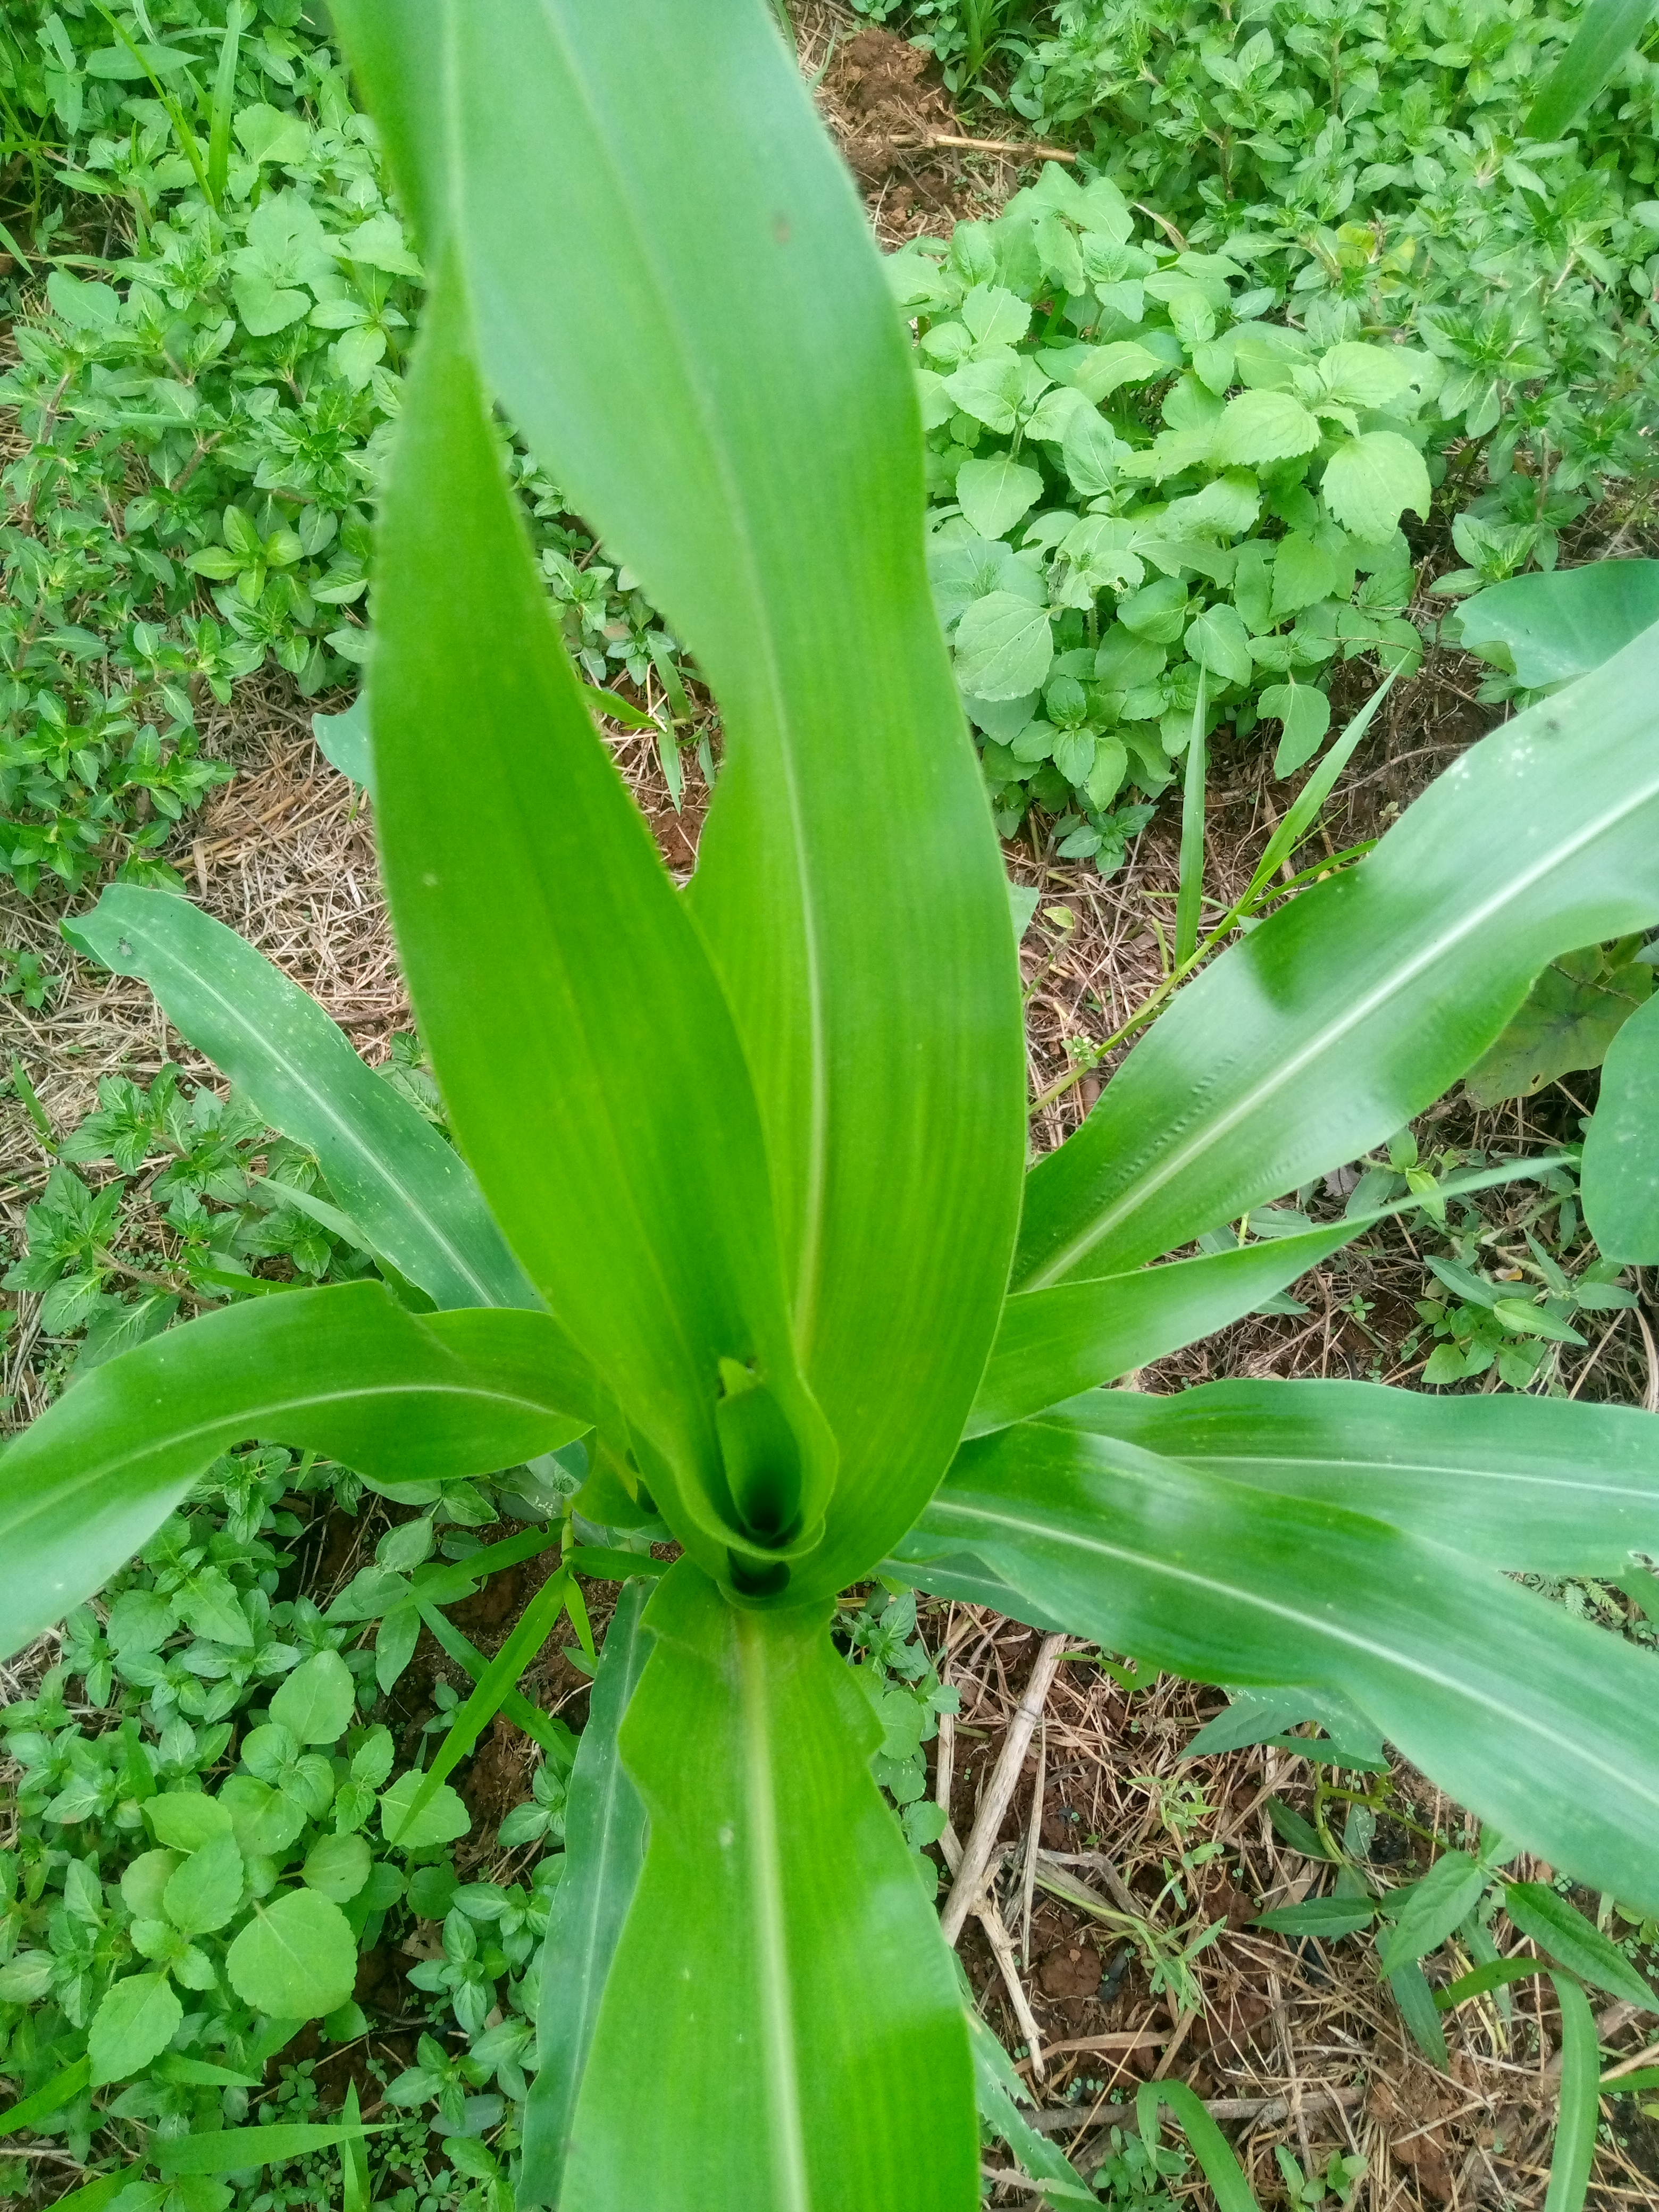
Label: healthy